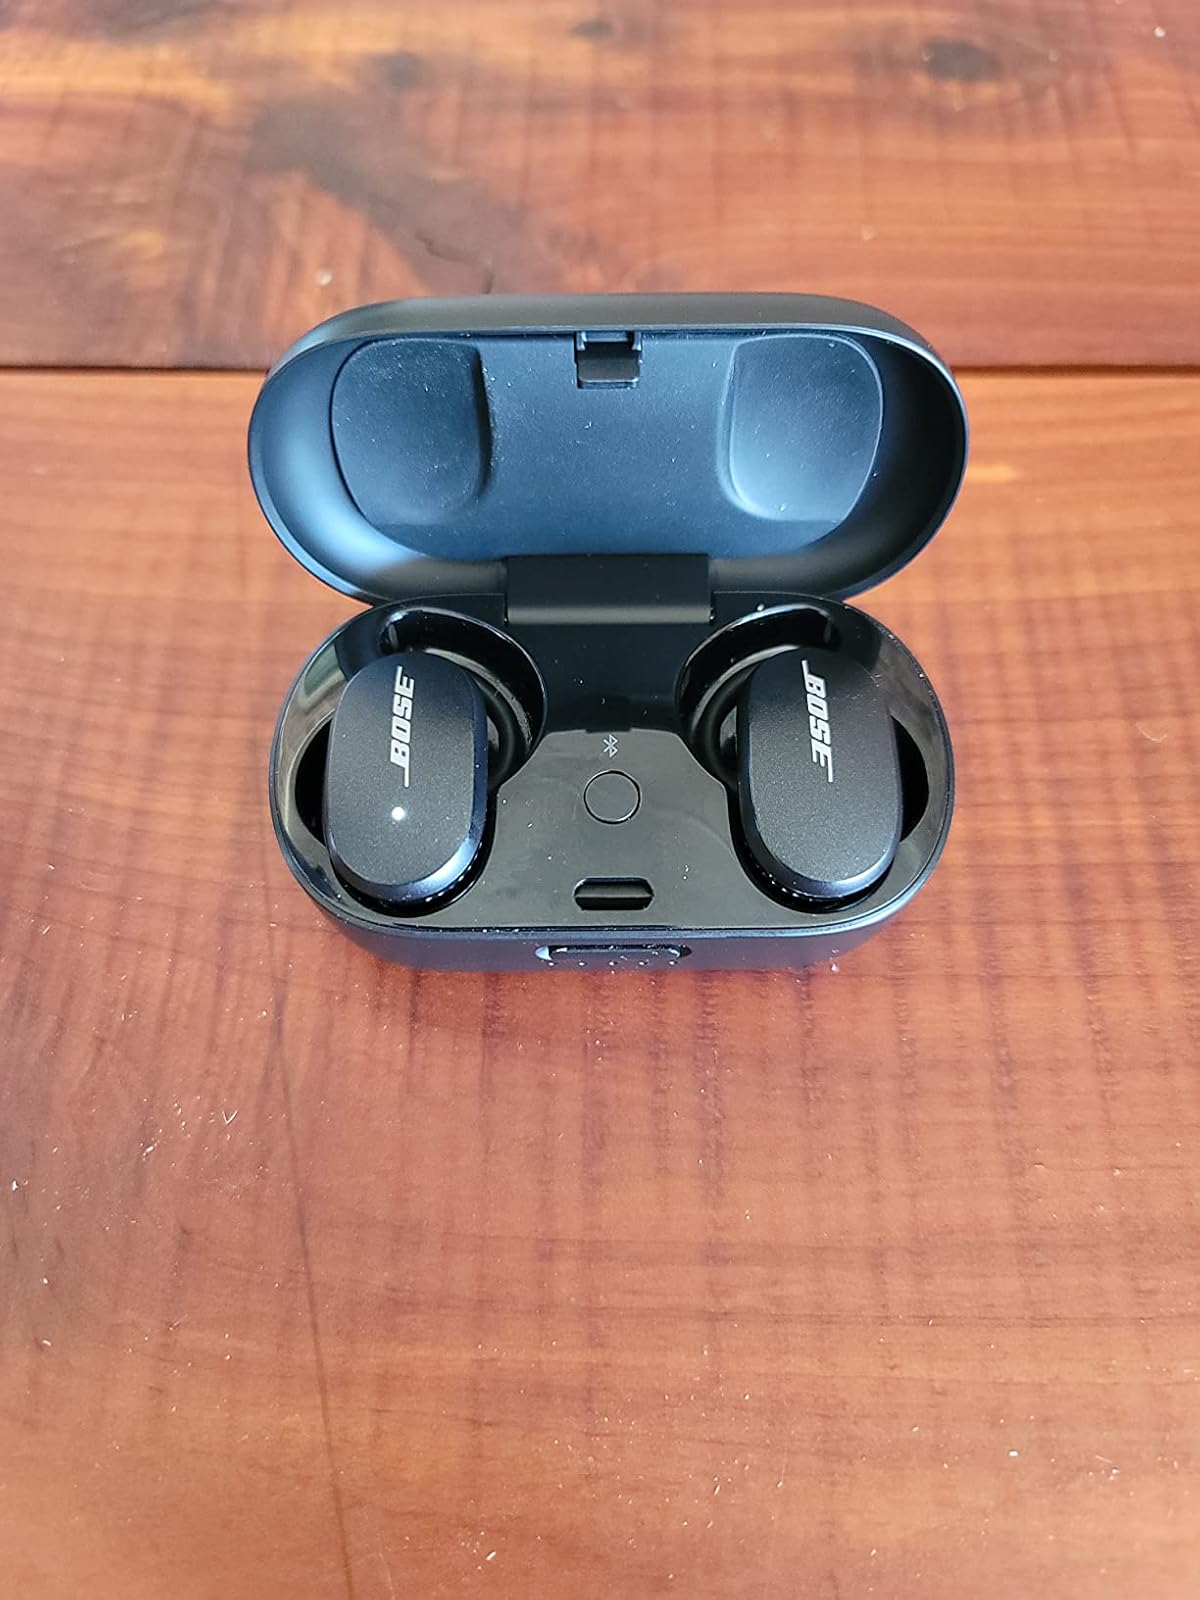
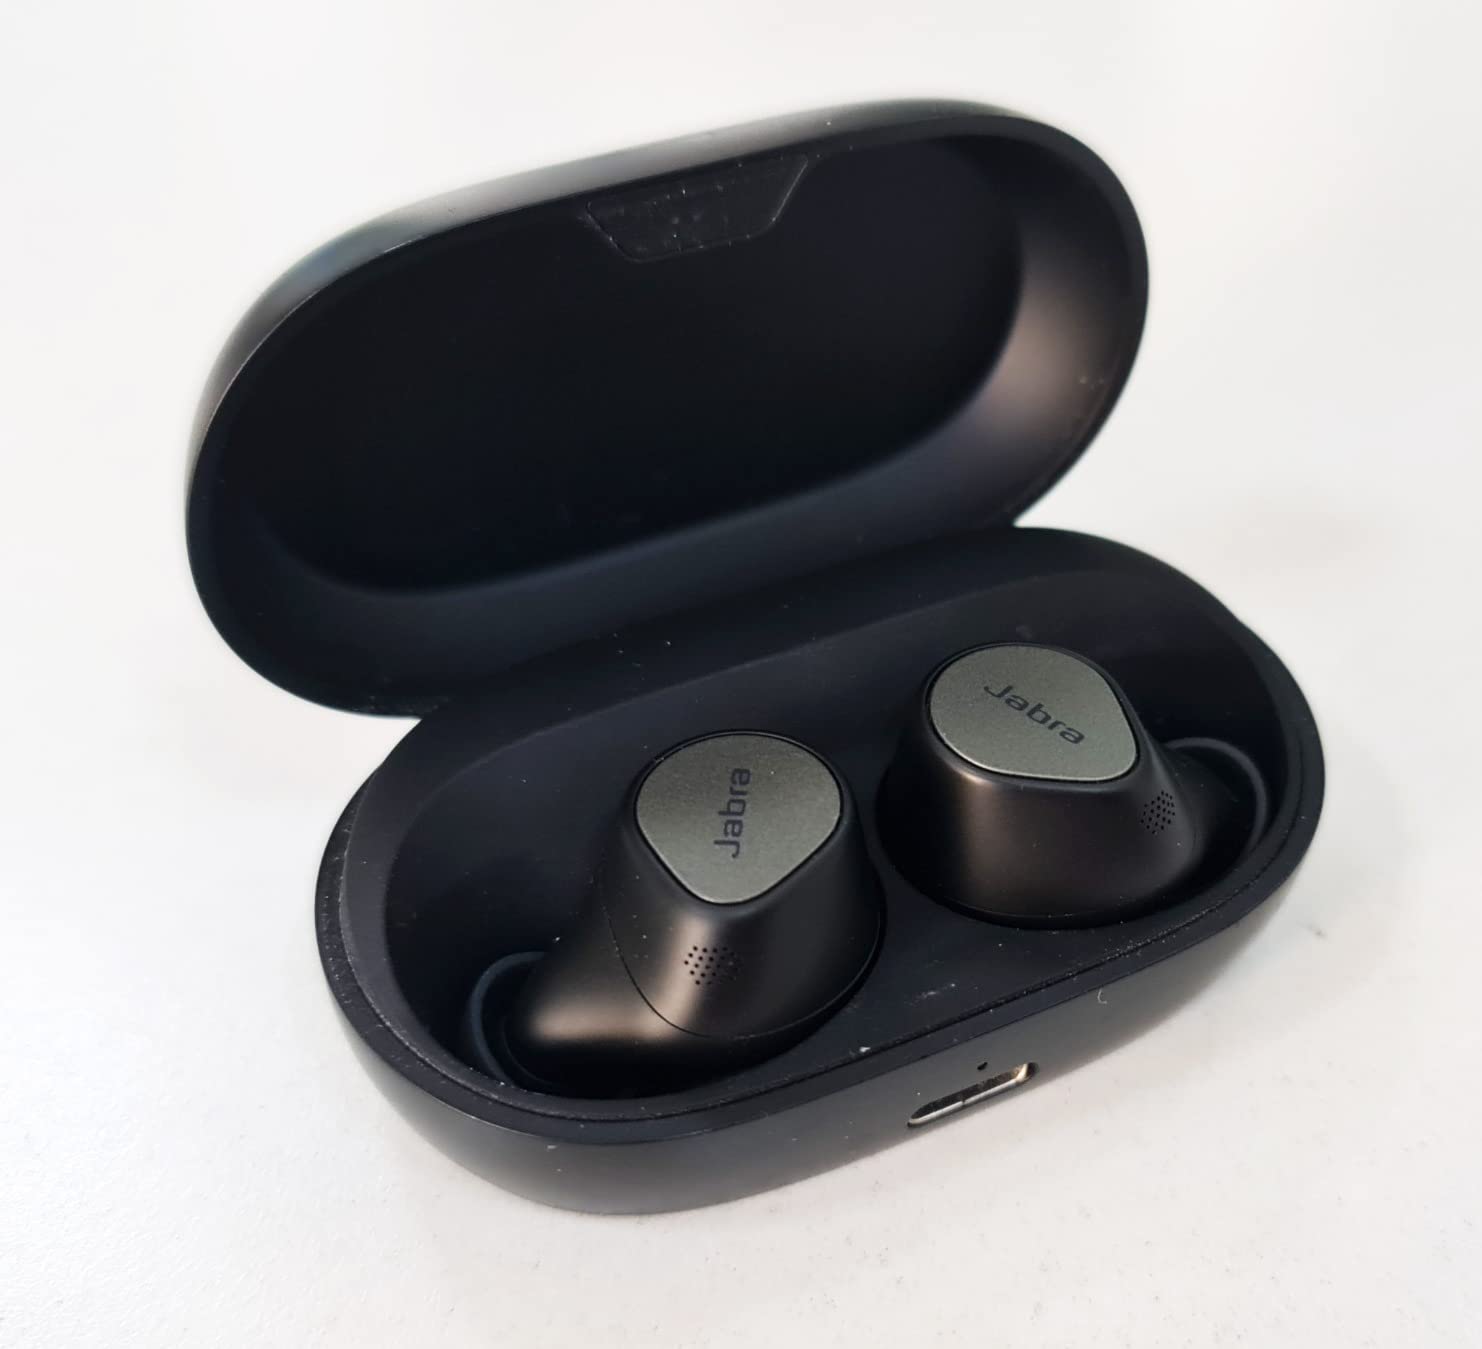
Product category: earbuds
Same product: no